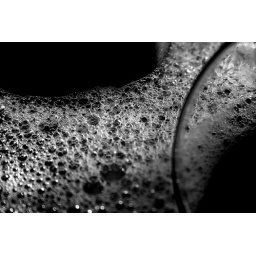
Foam and glasses in the washing-up bowl